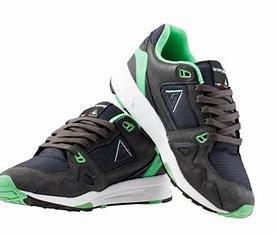
Brand: Le
Model: Coq Sportif 100